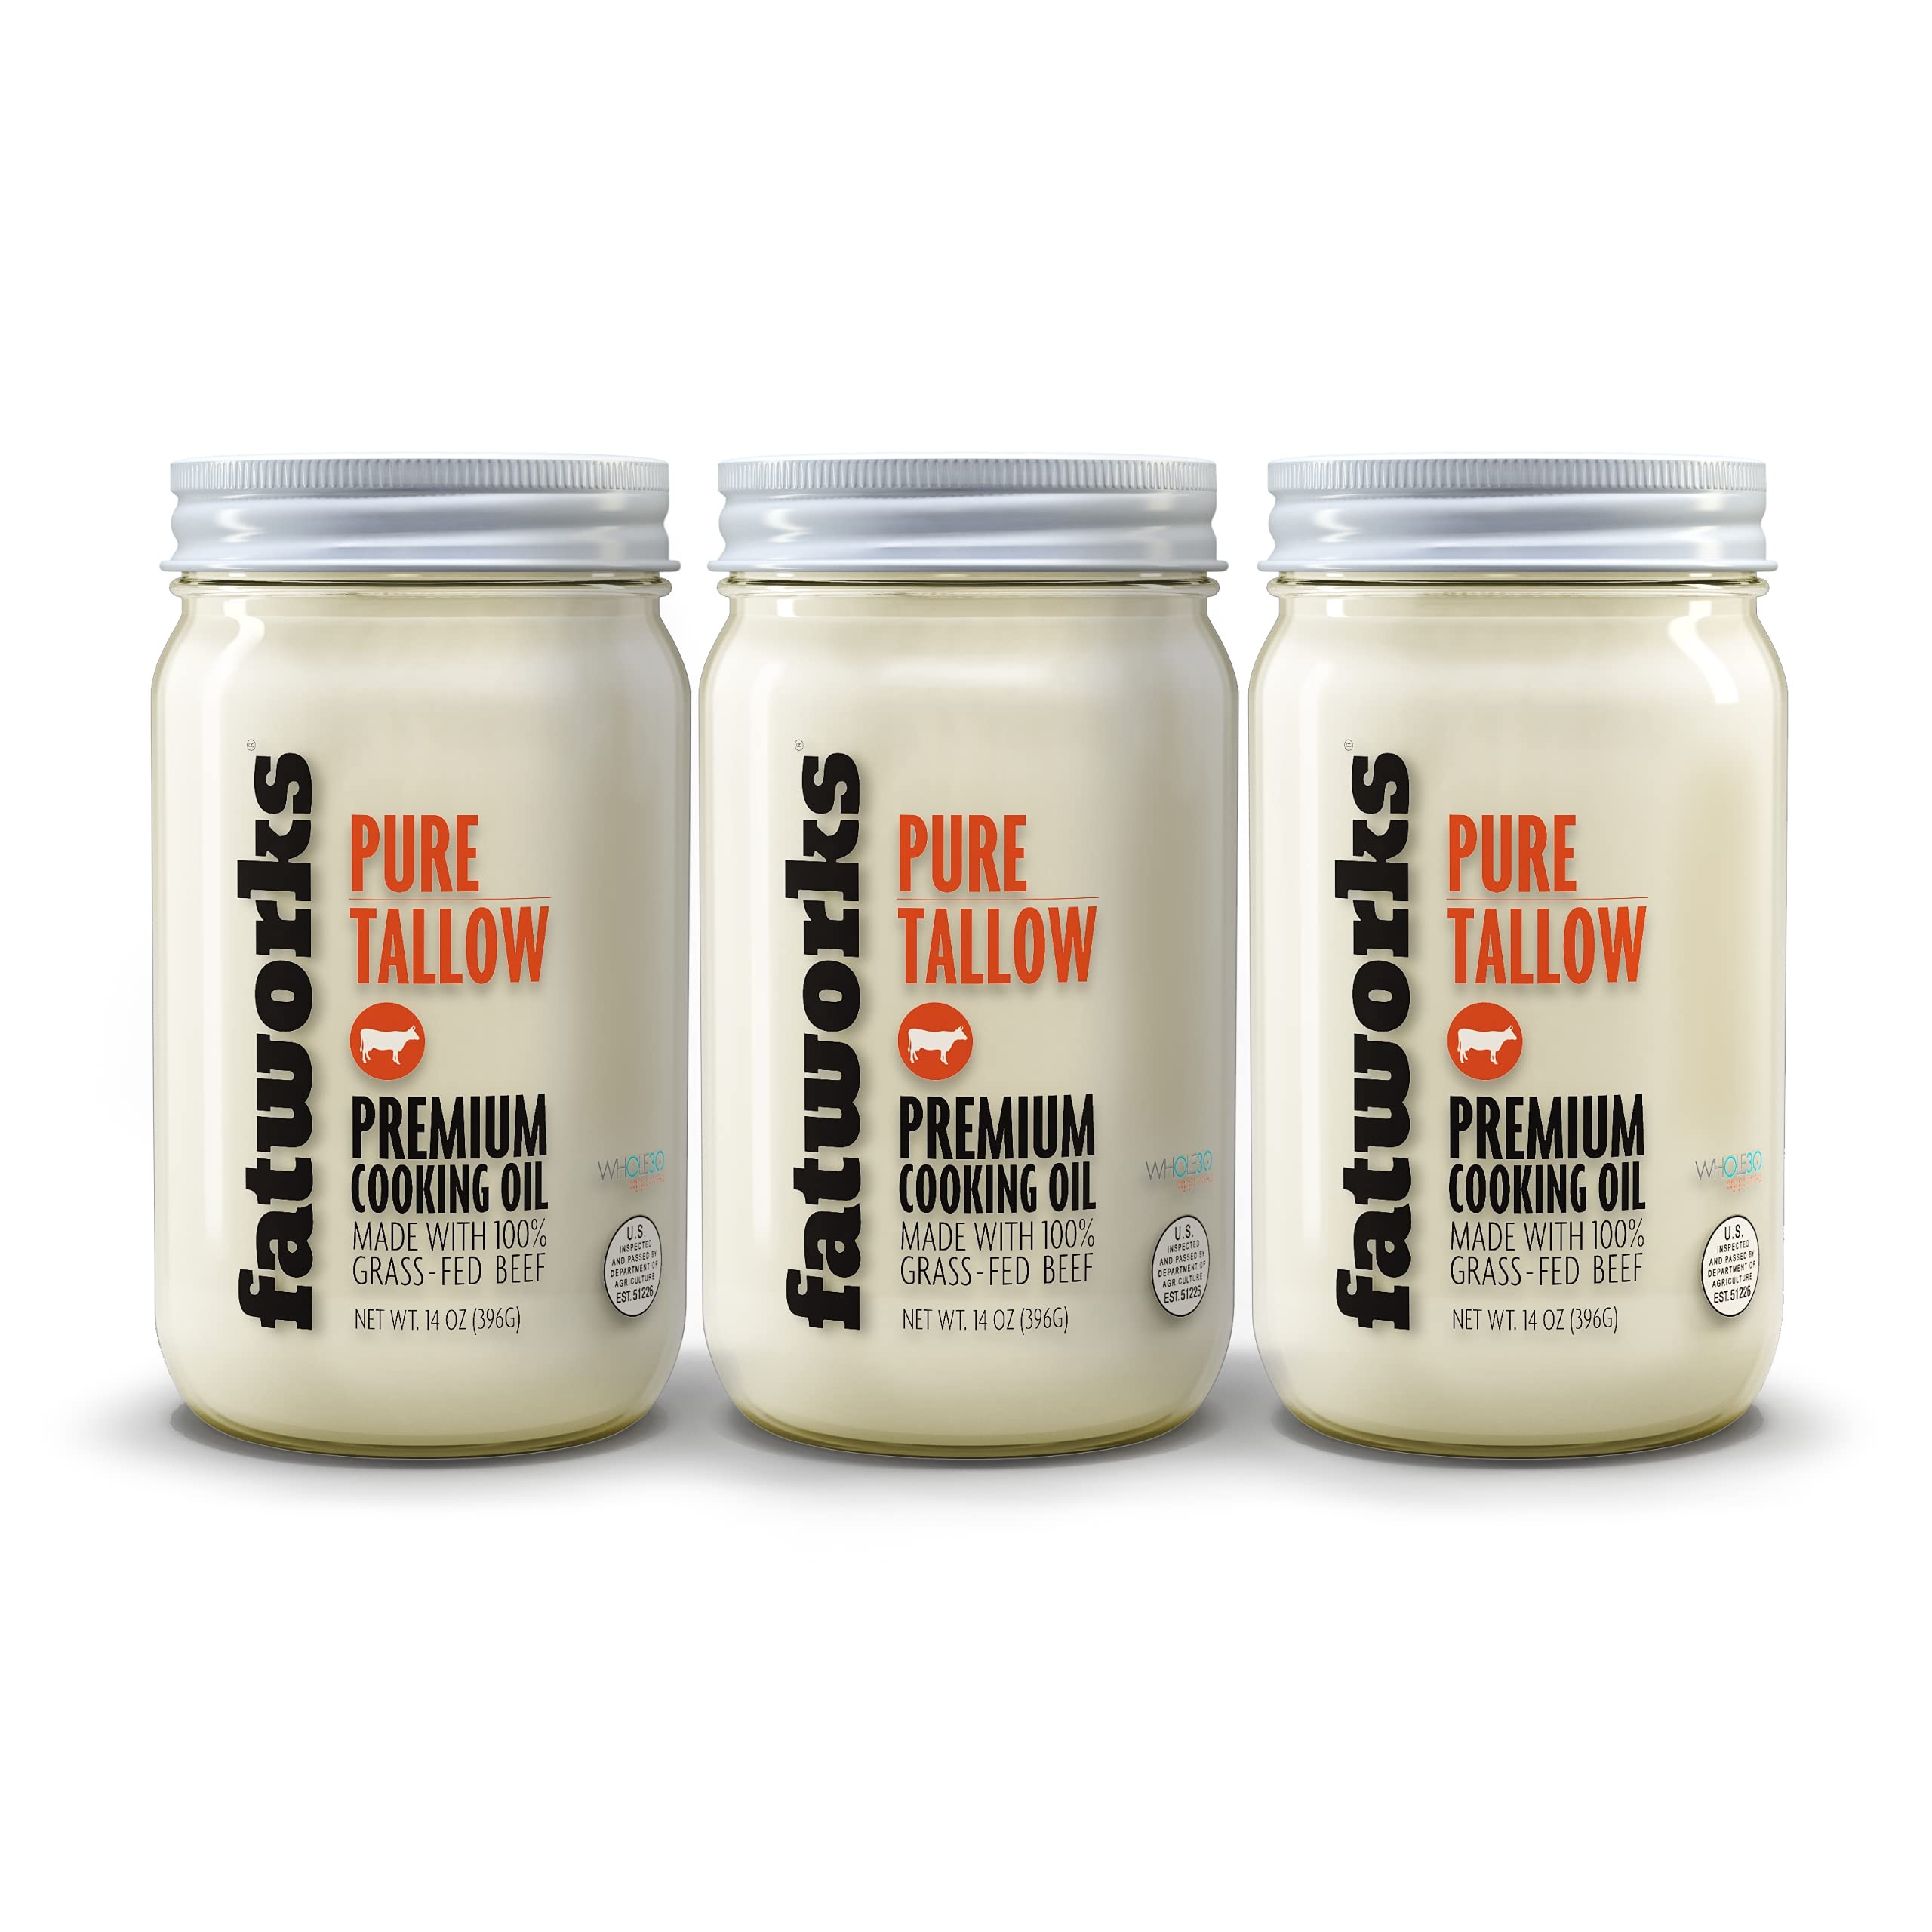
Item Name: Fatworks 100% Grass Fed & Grass Finished, Pasture Raised Beef Tallow, Artisanally Rendered, WHOLE30 Approved, KETO, PALEO, 14 oz.
Product Description: There is a reason true fat-loving chefs and Paleo, Keto, and Whole30 followers have chosen Fatworks Grass-Fed Tallow for almost a decade. Not only did we create the Premium Fat category almost a decade ago, but we also did so by insisting on sourcing from only the best sustainable U.S. small family farms. Fatworks Grass-Fed Tallow is the highest quality beef tallow and possible only due to the 100% Pasture Raised and Grass Fed Small Family farm sourcing. When making our Grass Fed Tallow we use the internal (and highly prized) beef 'suet'. This yields a better' tasting tallow with more saturated fat to help in your baking, roasting, grilling, frying and smoking. Our tallow is also great for natural and traditional skin care and soap making.
Value: 42.0
Unit: Ounce

Price: 13.97